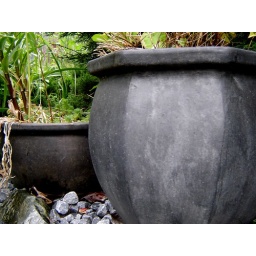
med black (large bulb pot in background)